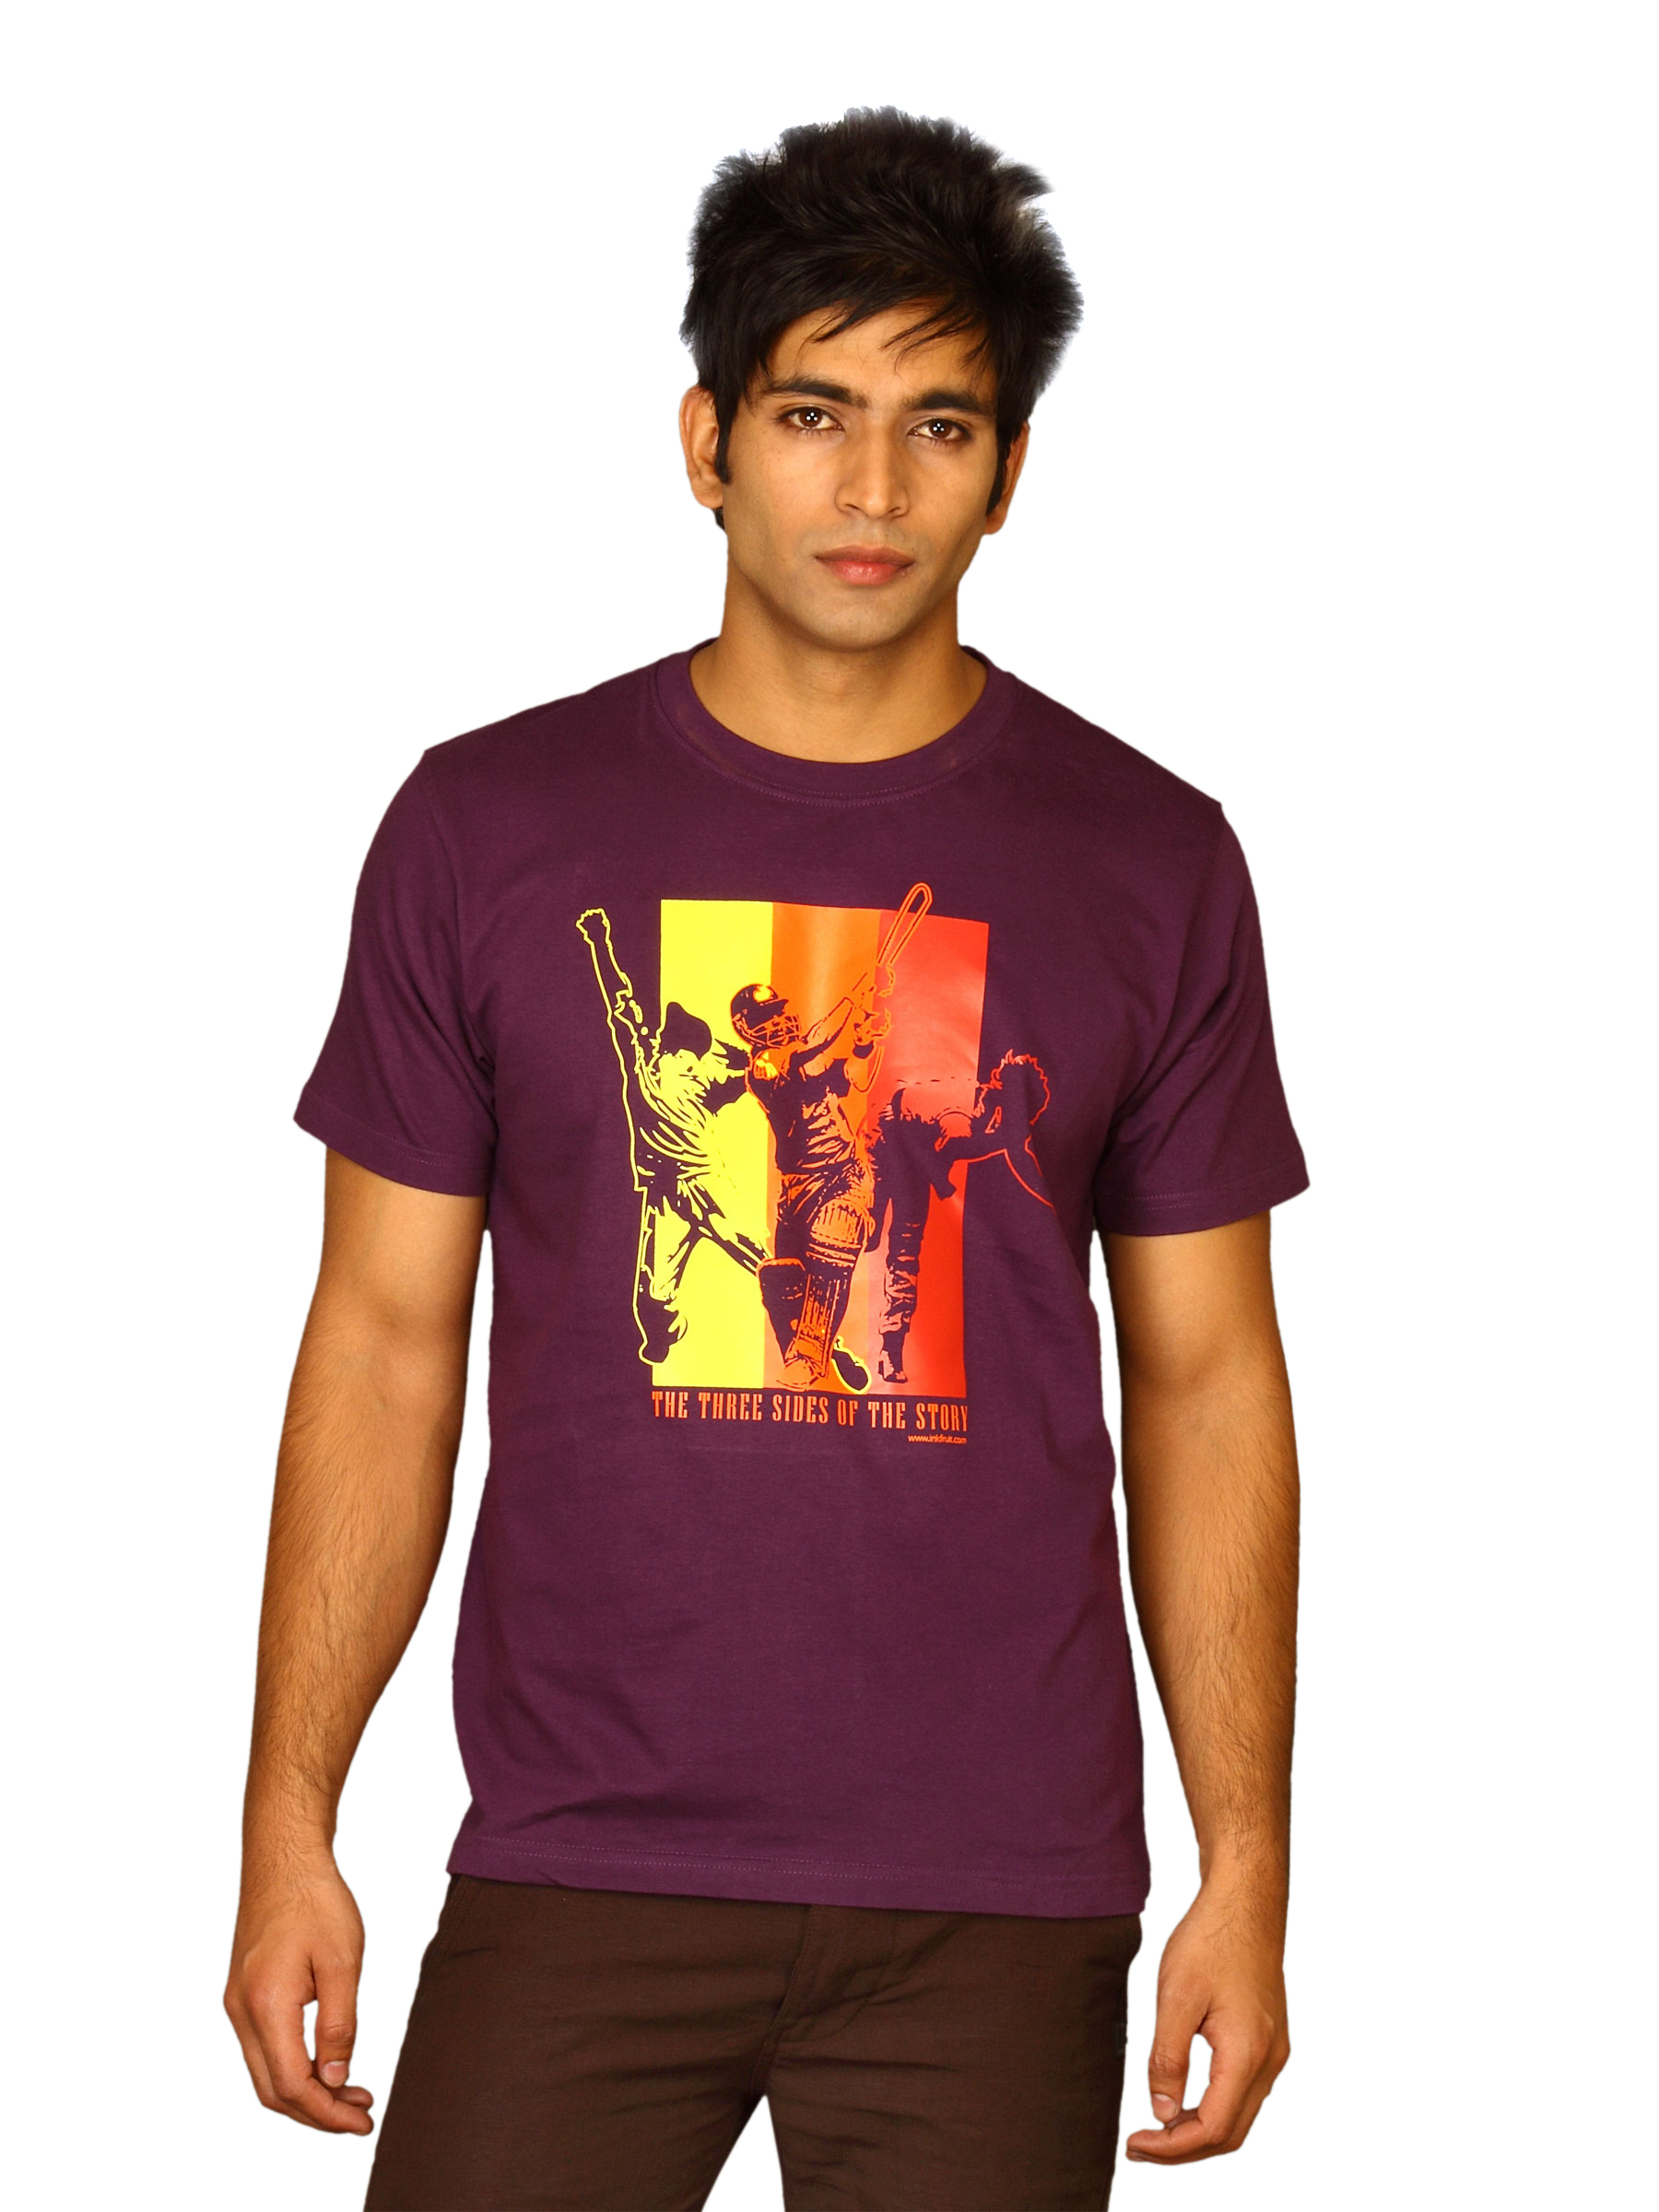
Inkfruit Men's Three Side Cricket T-shirt
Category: Apparel / Topwear / Tshirts
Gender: Men
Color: Purple
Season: Summer 2011
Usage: Casual